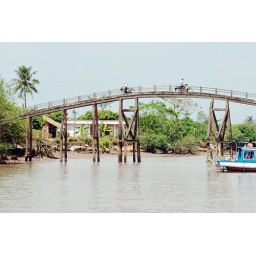
Not the safest-looking bridge in the world. The low water level makes it look worse, of course.